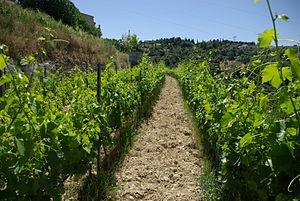
Bellet vinyard, Domaine Saint Jean
Le bellet, ou vin de Bellet, est un vin d’appellation d’origine contrôlée récolté sur le seul territoire de la commune de Nice, dans le département des Alpes-Maritimes : c'est le seul vignoble urbain possédant une AOC implanté totalement sur une grande agglomération.
Le vignoble de Provence s'étend du sud d'Avignon jusqu'à Nice, sur la majeure partie de la Provence. Ce vignoble est marqué par une très grande hétérogénéité de situation tant pédo-géologique que climatique avec bien évidemment une dominance du climat méditerranéen strict mais également de zones plus froides où l'influence du vent est déterminante.